Dring, County Cavan

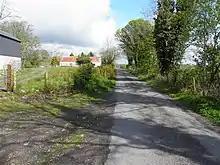
Road at Dring, County Cavan

Dring ( or 'crowd') is a small townland in the civil parish of Kildallan, barony of Tullyhunco, County Cavan, Ireland.